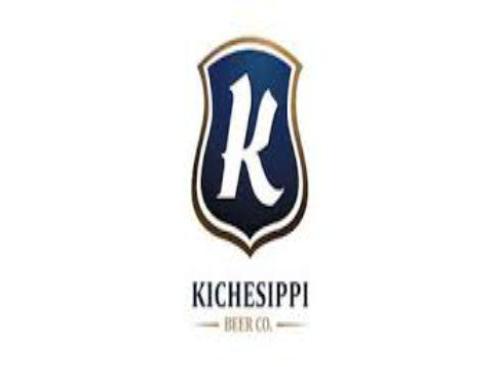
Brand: kichesippi-2
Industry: Food